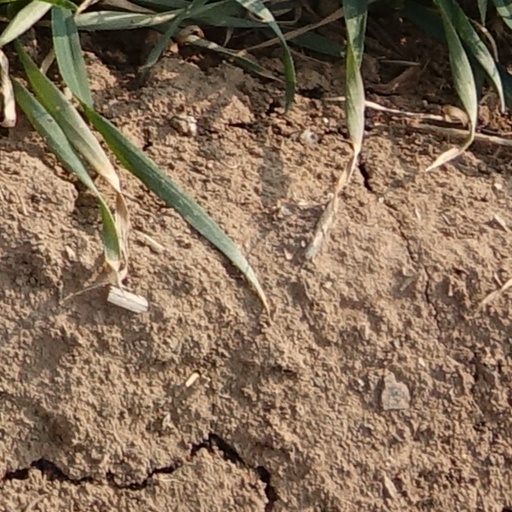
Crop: wheat